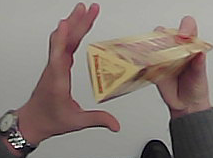
Product: toblerone_white